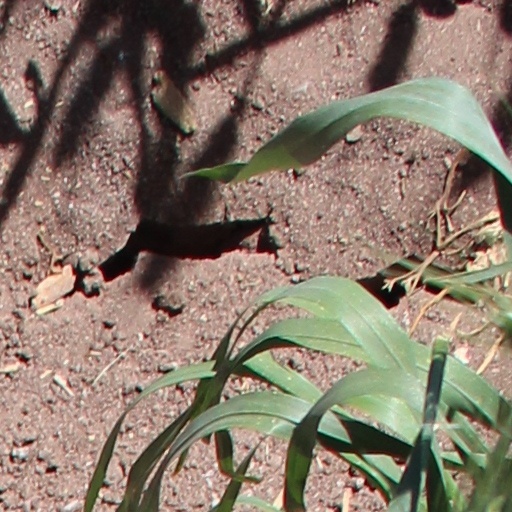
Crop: wheat